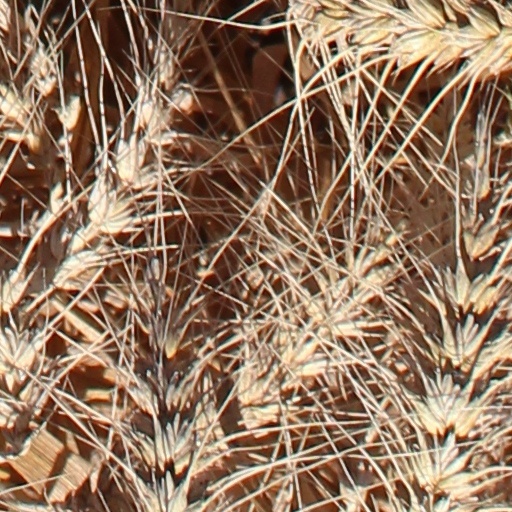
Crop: wheat